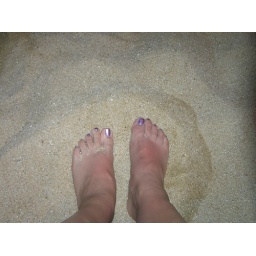
Feet in sand at beach party